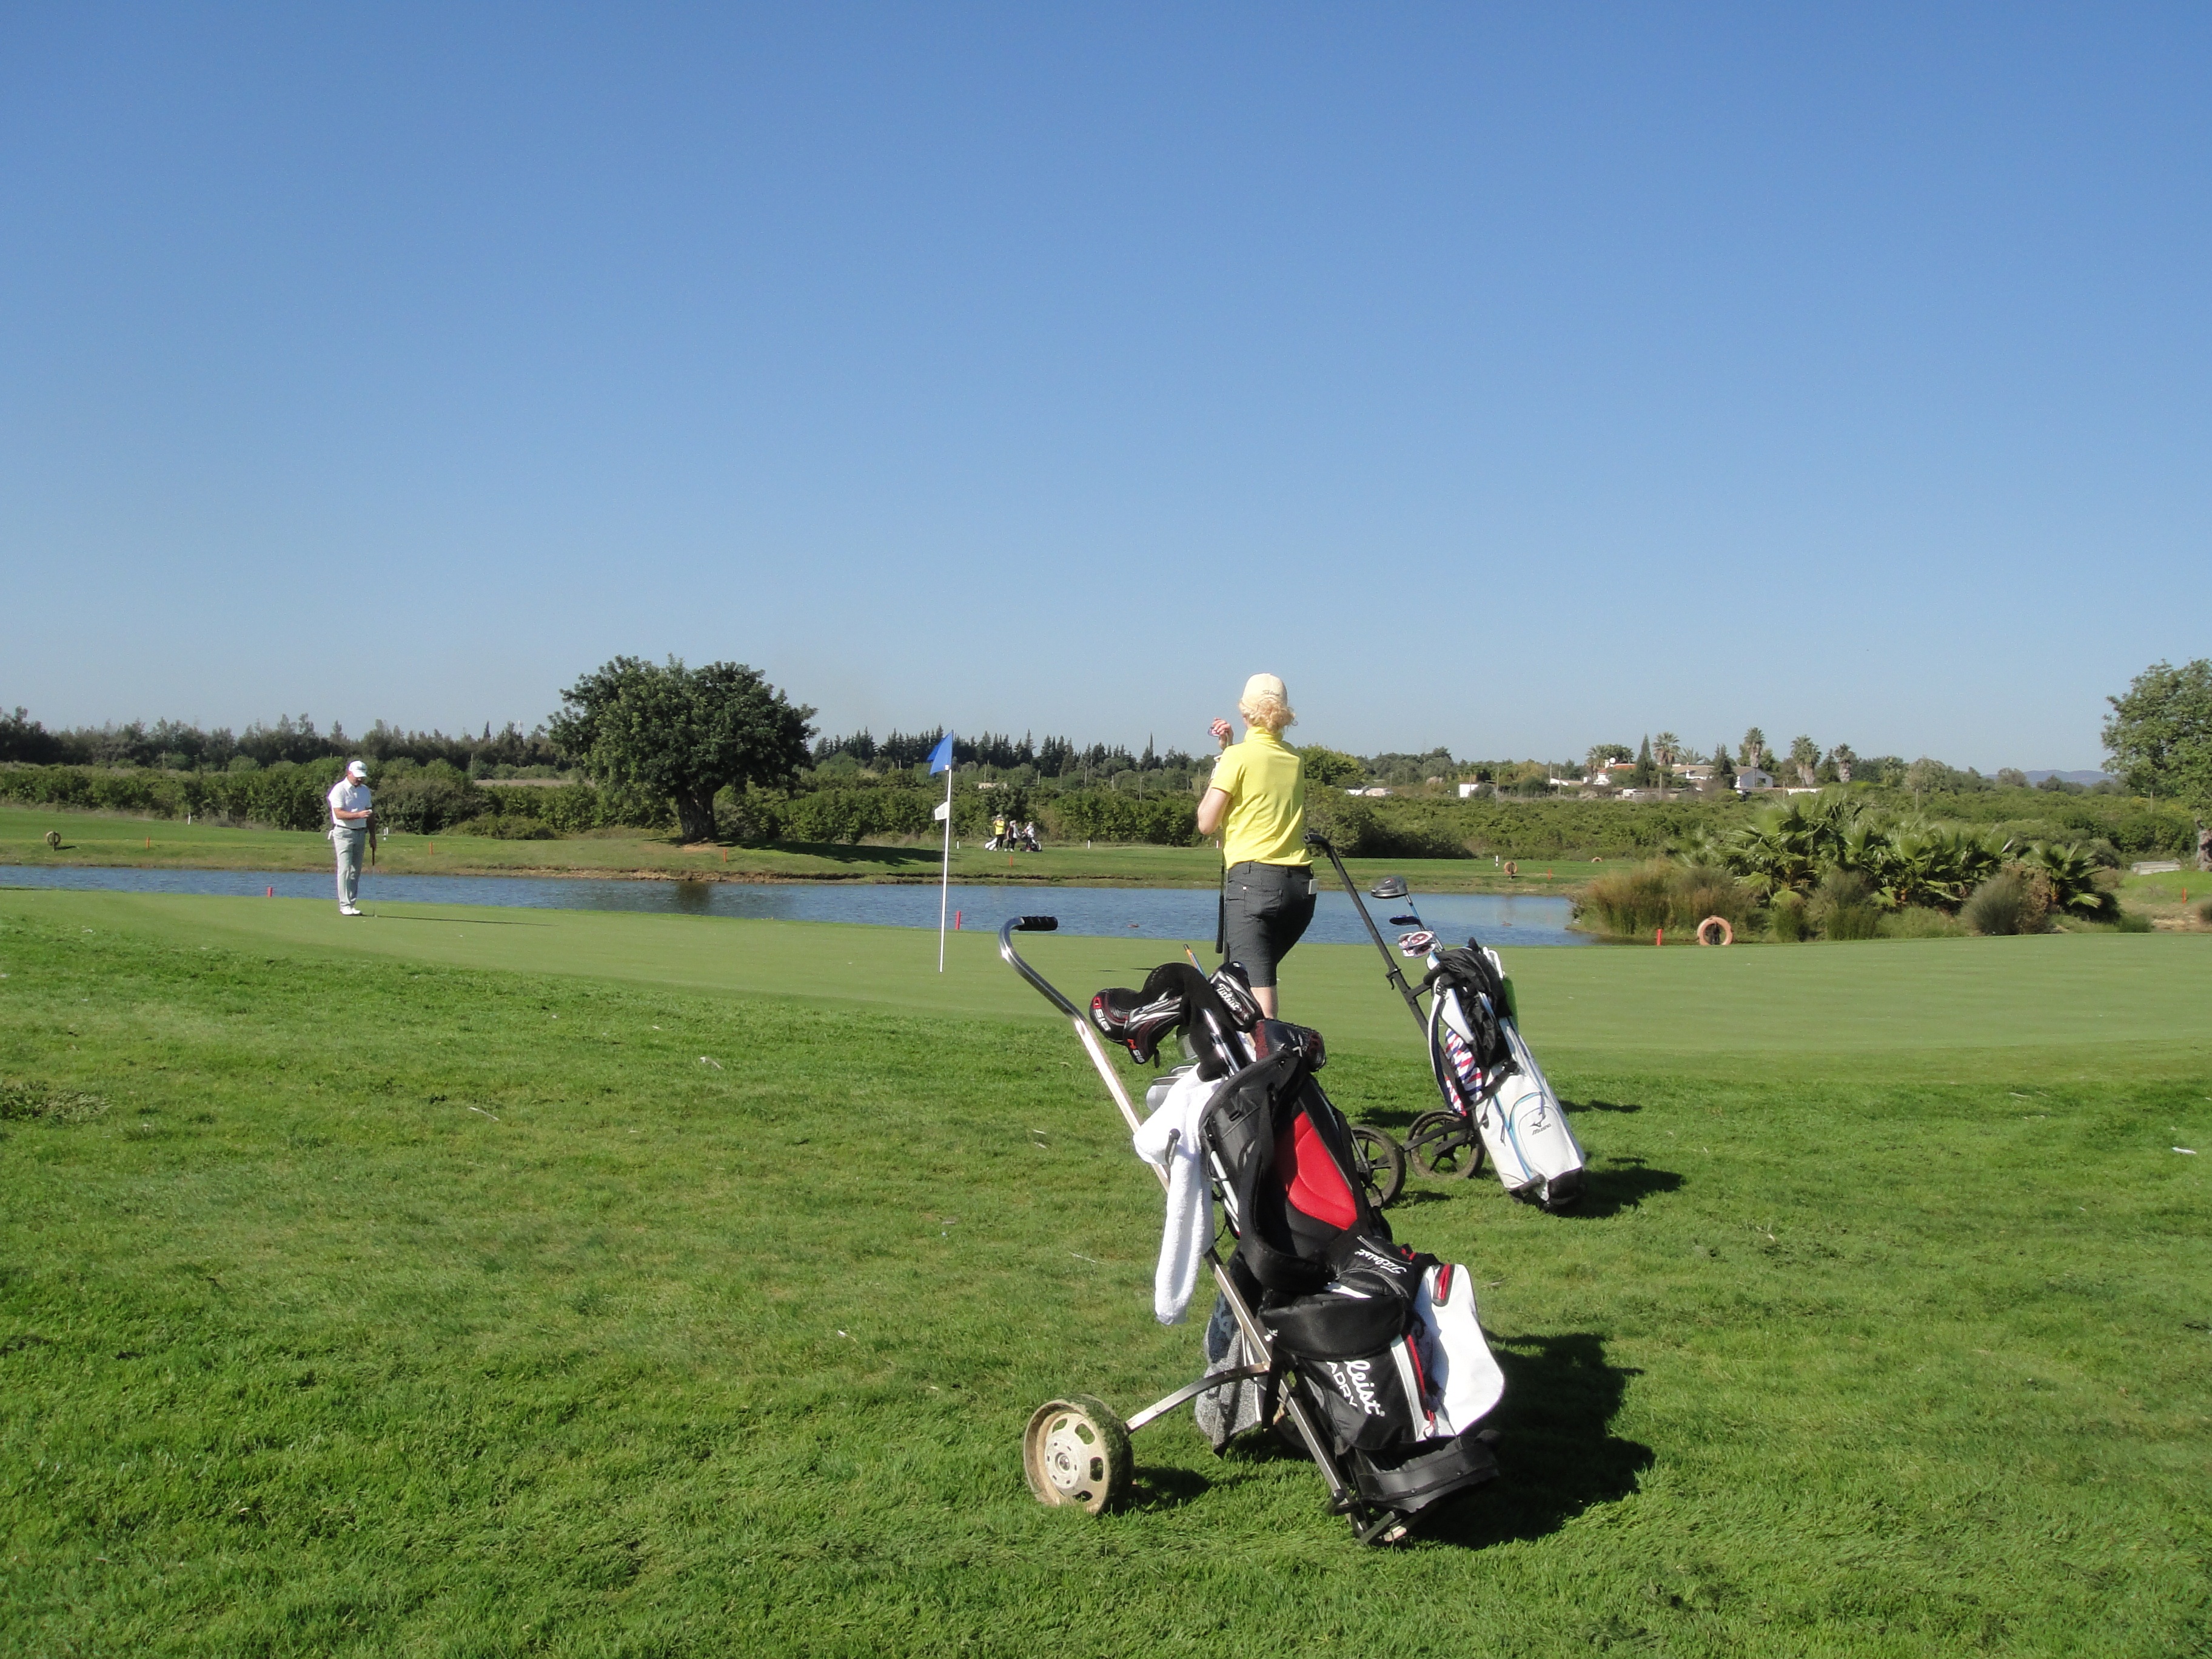
grass, structure, sport, lawn, play, hole, recreation, green, space, toy, golf, golf course, golf ball, golf club, team, sports, rush, tournament, golfer, putting, putt, putting green, putten, outdoor recreation, sport venue, golf turf